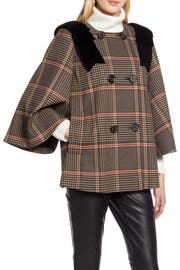
transform the way you top this season with this on trend plaid cape with mega influencer blair eadie s signature velvet thongs on the shoulder